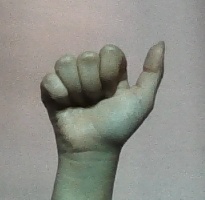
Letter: dhad